Henry Stephens Salt

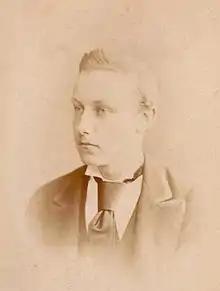

Henry Shakespear Stephens Salt was born in Naini Tal, British India, on 20 September 1851. He was the son of a British Army colonel. In 1852, while he was still an infant, Salt moved with his family to England. He was a King's Scholar at Eton College and later studied the classical tripos at King's College, Cambridge, winning the Browne Medal in 1874 (for Greek epigrams), and graduating with a first-class degree in 1875.